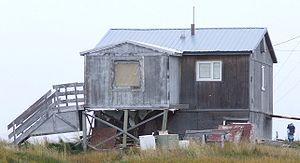
Point Lay est une localité d'Alaska aux États-Unis située dans le Borough de North Slope, sa population était de 189 habitants en 2010.